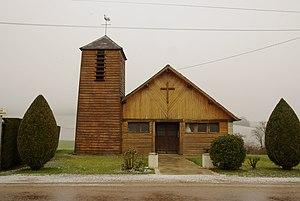
Église Saint-Blaise à Vosnon
Vosnon est une commune française, située dans le département de l'Aube en région Grand Est.